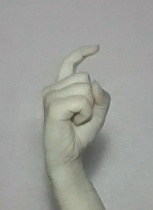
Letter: ra